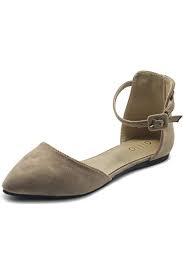
Label: Ballet Flat